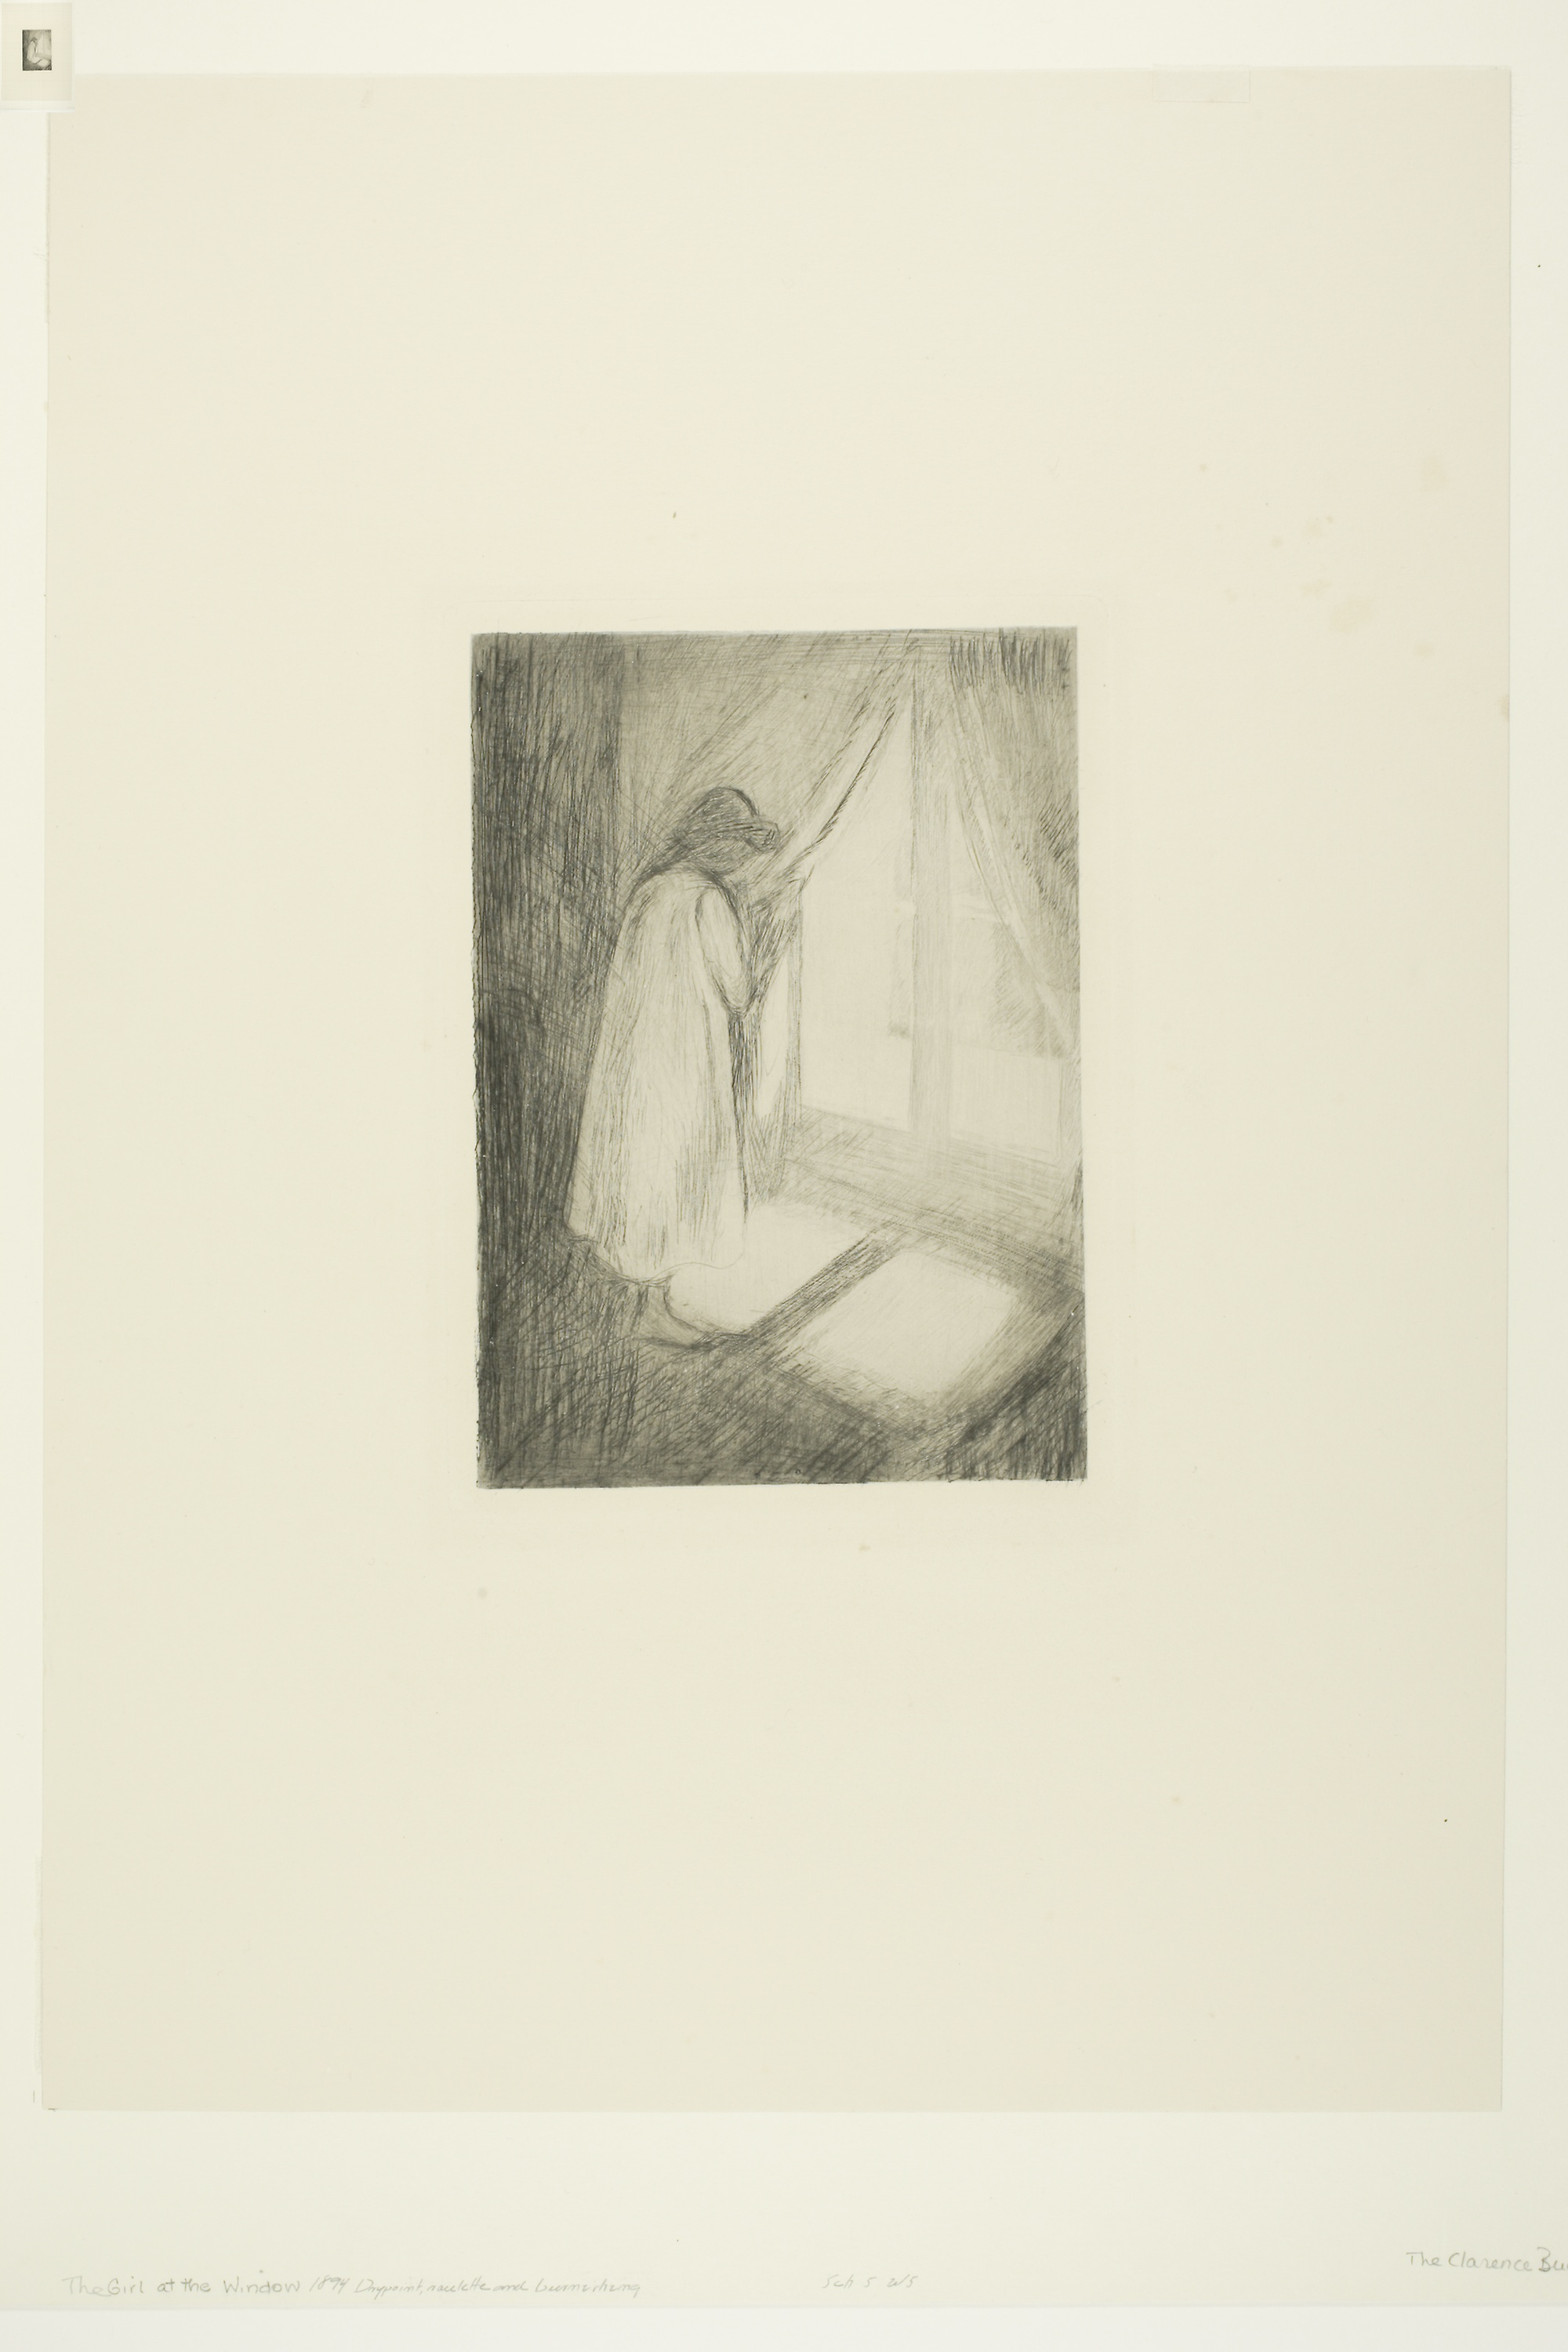
photograph, picture frame, art, drawing, modern art, artwork, portrait, painting, visual arts, still life photography, art gallery, watercolor paint, stock photography